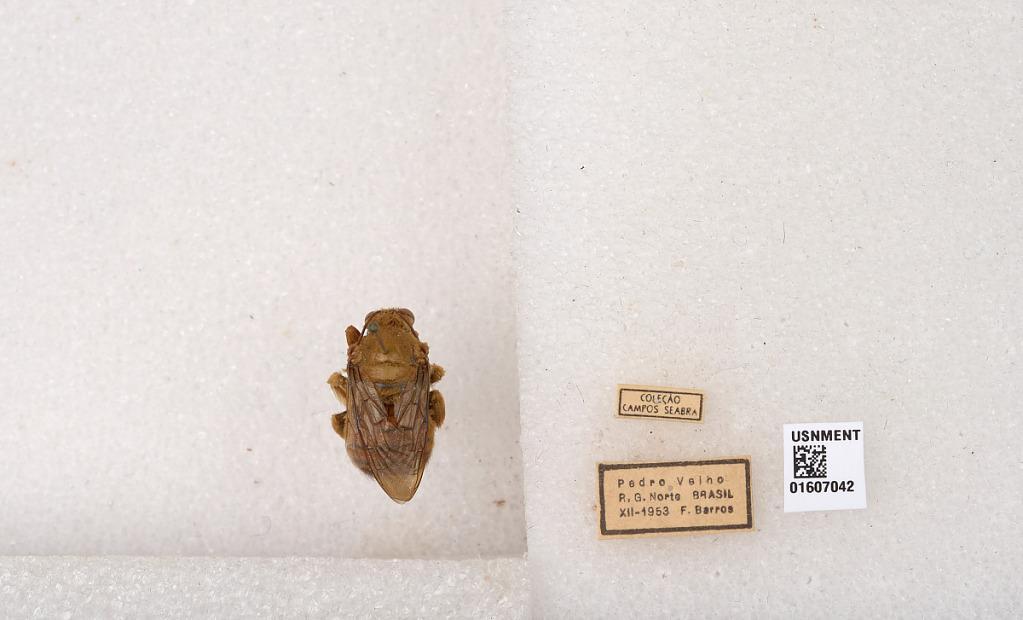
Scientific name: Xylocopa (Neoxylocopa) cearensis Ducke
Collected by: Barros
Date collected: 1953-12-1
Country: Brazil
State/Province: Rio Grande do Norte
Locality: Pedro Velho
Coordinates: -6.43917, -35.2214